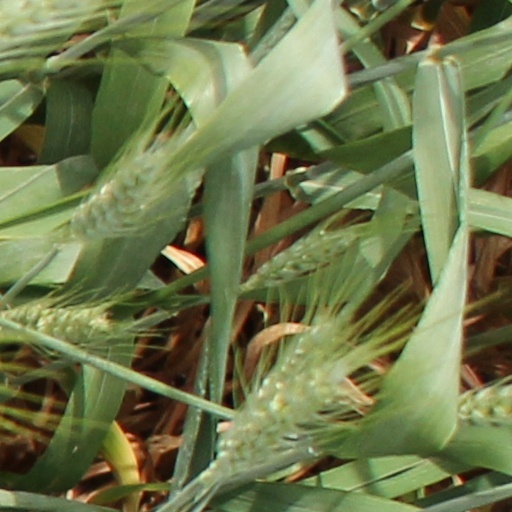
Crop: wheat